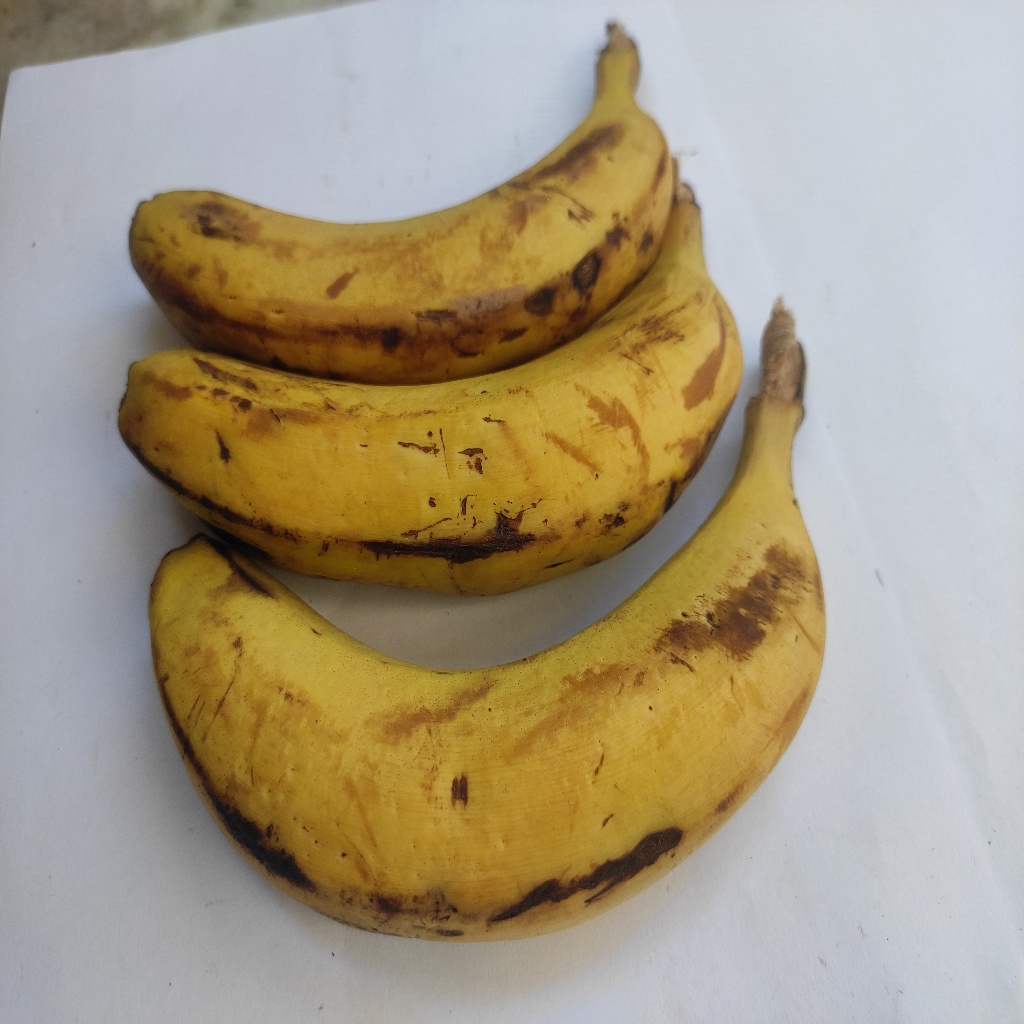
Crop: banana
Quality class: Class_A